Yar Muhammad Khan Alakozai

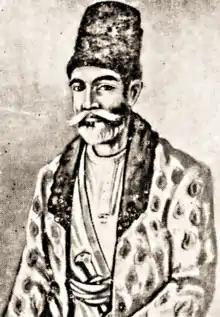
Depiction of Yar Mohammad Khan Alakozai.

Yar Muhammad Khan Alakozai bin Abdullah Khan was the vizier of the Principality of Herat from 1829 to 1842, and the ruler of Herat from 1842 until 1851. He was born in 1790 into the Alakozai tribe. In 1829, he became vizier, or chief minister, of Herat. In 1842, he deposed his Emir, Kamran Shah Durrani, and became the new ruler of Herat. He expanded the country's domains to the Chahar Wilayat and Lash-Joveyn before dying in 1851. He held a marriage alliance with Akbar Khan, a Barakzai prince, general, and later the emir of Afghanistan for a year.